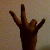
The image shows a hand gesture representing the number 7 in Indian Sign Language.